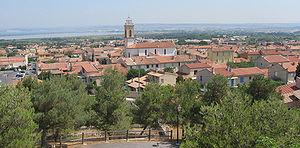
Châteauneuf-les-Martigues est une commune française située dans le département des Bouches-du-Rhône, en région Provence-Alpes-Côte d'Azur.